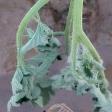
Crop: Tomato
Condition: bacterial-floundering-d